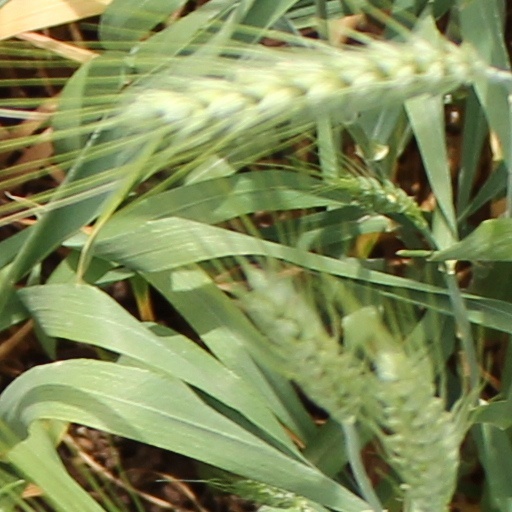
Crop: wheat